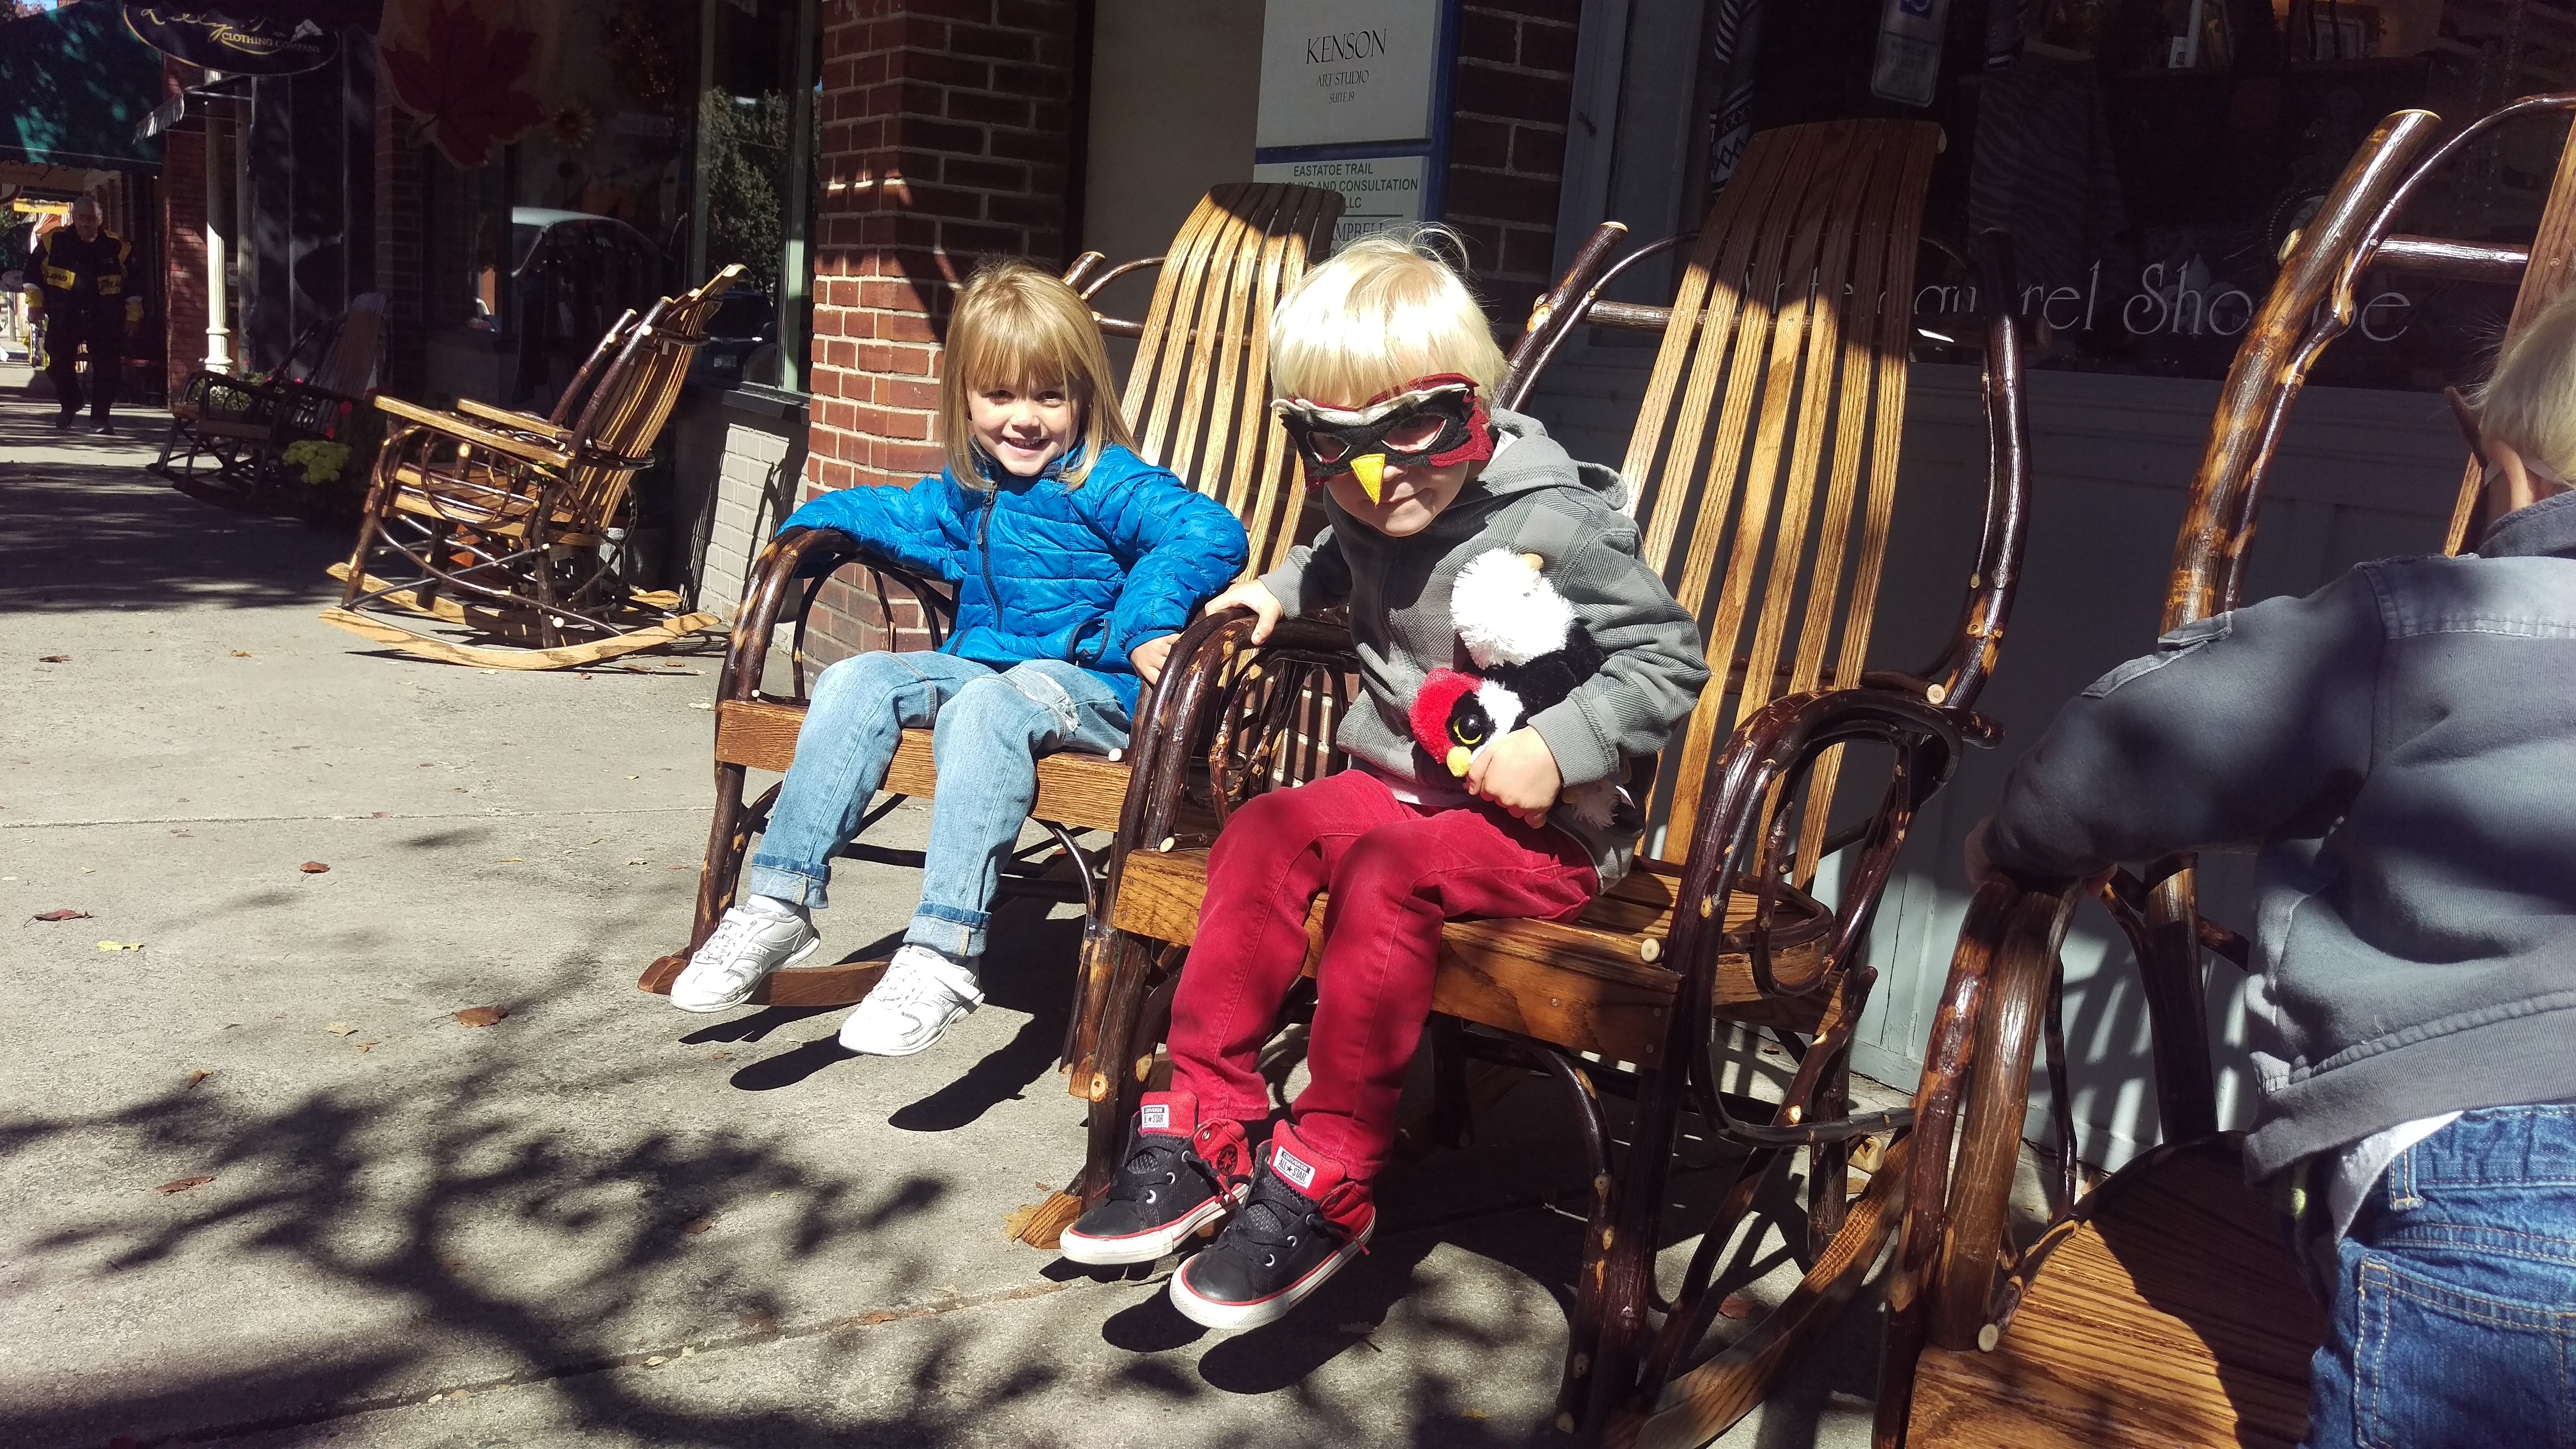
play, autumn, halloween, child, playing, kids, fun, dress, happy, party, october, costume, middle ages, trick, treat, halloween costume, halloween kids